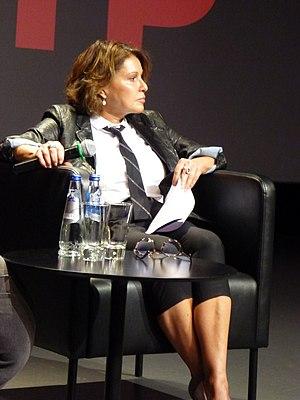
Natalia Igorevna Negoda est une actrice russe née le 12 novembre 1963 à Moscou.